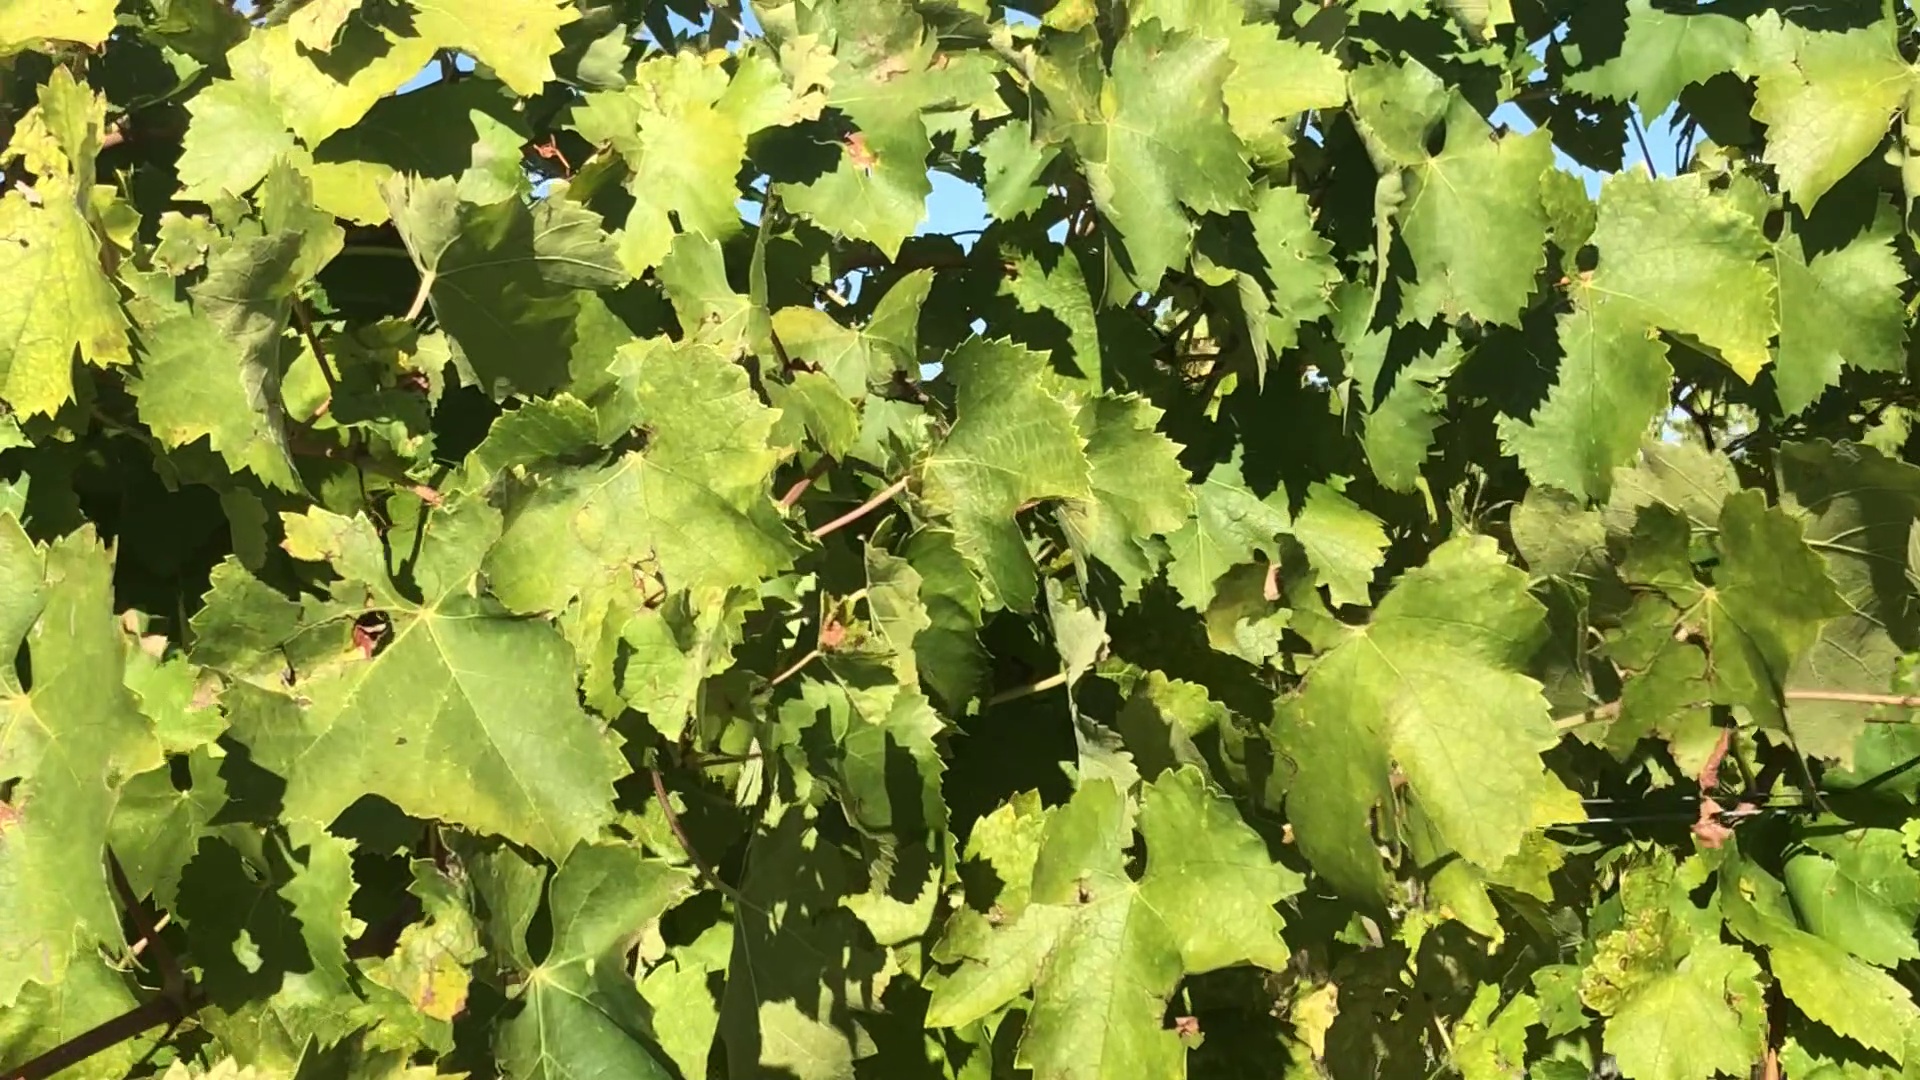
Label: healthy